Dolphin-class submarine

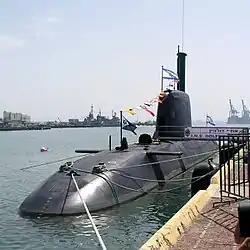
INS "Dolphin" - a "Dolphin"-I submarine, seen here in 2010.

According to news reports the submarines are normally based in the Mediterranean, although one "Dolphin" class was sent to the Red Sea for exercises, briefly docking at the naval base of Eilat in June 2009, which Israeli media interpreted as a warning to Iran. In 2009 the Israeli newspaper Haaretz, quoting an Israeli defence official, reported that the very small Eilat naval station is unsuited strategically to base the "Dolphin"-class boats, specifically noting the tight entrance of the Gulf of Aqaba at the Straits of Tiran as one held by potential adversaries including Saudi Arabia on the east and the demilitarized Egyptian Sinai to the west. Eilat is a strip of coast between Egypt and Jordan. According to The London Sunday Times, the Israeli Navy decided in May 2010 to keep at least one submarine equipped with nuclear-tipped SLCM there permanently as a deterrent in response to rumored ballistic missiles moved from Syria to Lebanon.